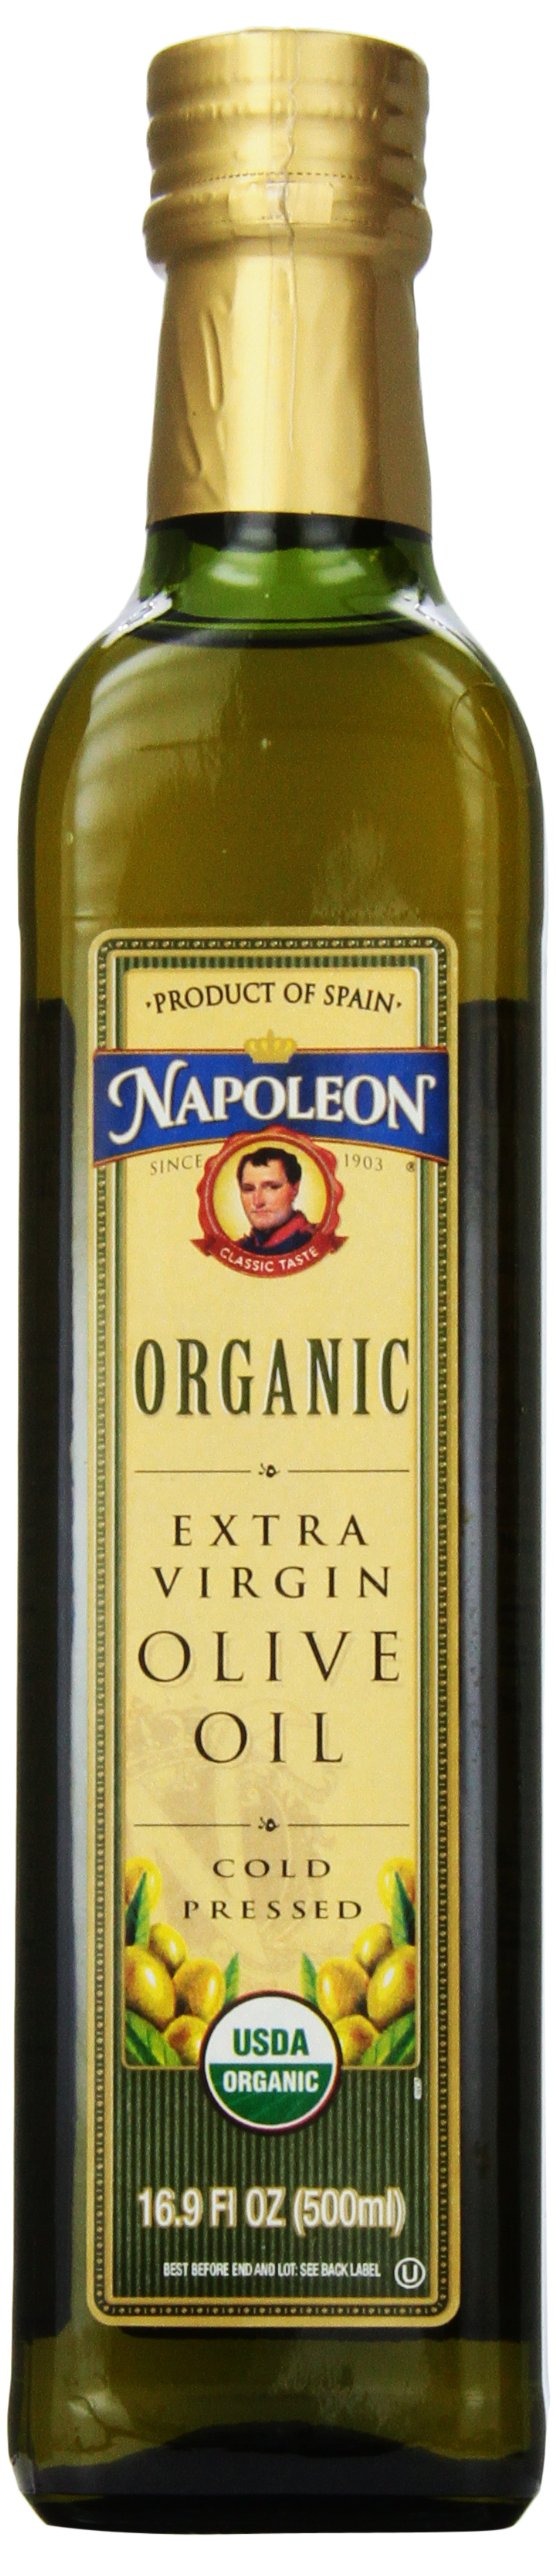
Item Name: Napoleon Organic Extra Virgin Olive Oil, 16.9 oz
Bullet Point 1: Imported from Spain
Bullet Point 2: Perfect for everyday use
Bullet Point 3: A pantry staple
Bullet Point 4: A must-have for your favorite recipes
Value: 16.9
Unit: ounce

Price: 110.54